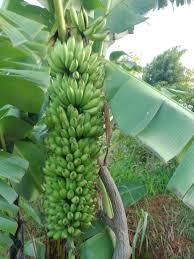
Mmea wa ndizi wa kijani, imeshikiliwa na mti ili usianguke, mpaka wakati utakuwa umekomaa  uko tayari kwa kuvunwa na kupelekwa sokoni Kwa Kuuzwa.